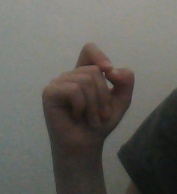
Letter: fa